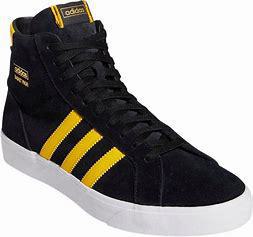
Brand: Adidas
Model: Basket Profi